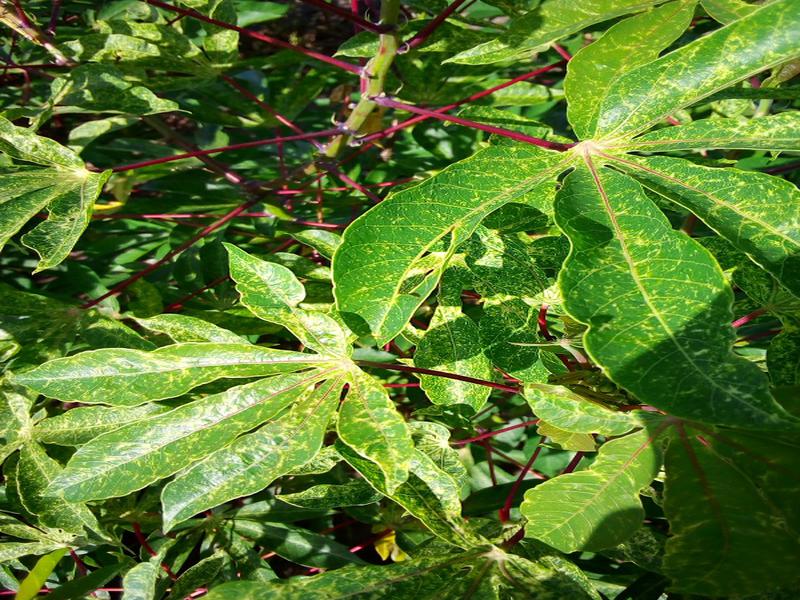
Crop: cassava
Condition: green_mottle